Marañón fold and thrust belt

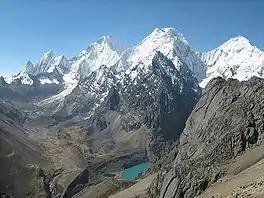
The folded strata in Cordillera Huayhuash seen in picture form part of the Marañón fold and thrust belt

The Marañón fold and thrust belt is a long, northwest–southeast trending belt of deformed rocks located in the Andes of central Peru. The formation of the belt defines the Incaic Phase of the Andean orogeny.